Judiciary of Italy

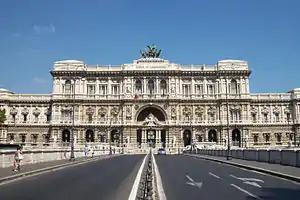
Palace of Justice, Rome, seat of the Supreme Court of Cassation.

Magistracy, in Italy, designates the body of civil servant who hold one of the three independent powers of the State, that is to say the judicial power or judiciary. These civil servants are known as magistrates, namely, those who are called upon by law to read and apply statutes, administrative acts and non-constitutional sources in cases brought before courts, including, but not limited to, disputes among individuals. Magistrates have jurisdiction to apply constitutional sources and ensure protection and enforcement of rights created upon individuals. Yet, the constitutional review of any legal source rests exclusively with the "Corte Costituzionale" (en. Constitutional Court), an independent institution foreseen by the Constitution which falls outside the judiciary.